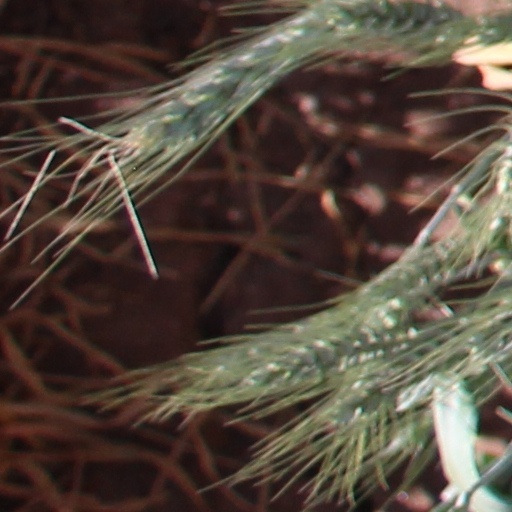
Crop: wheat